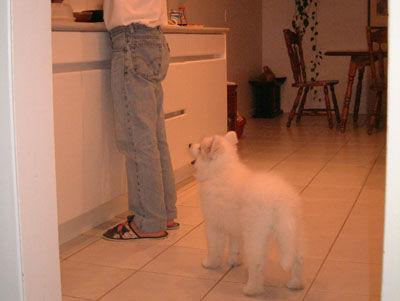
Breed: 2192-n000088-Samoyed